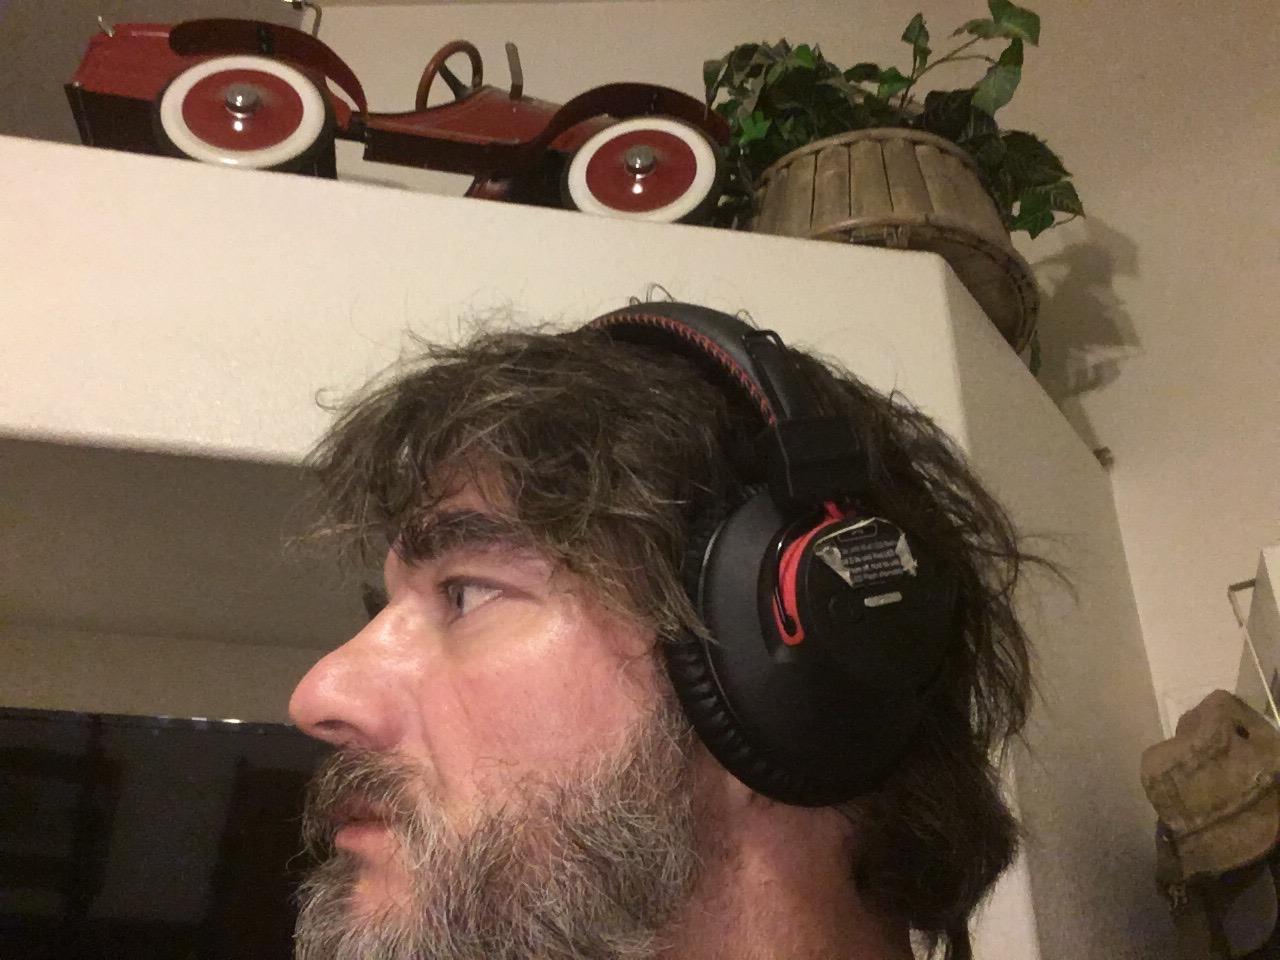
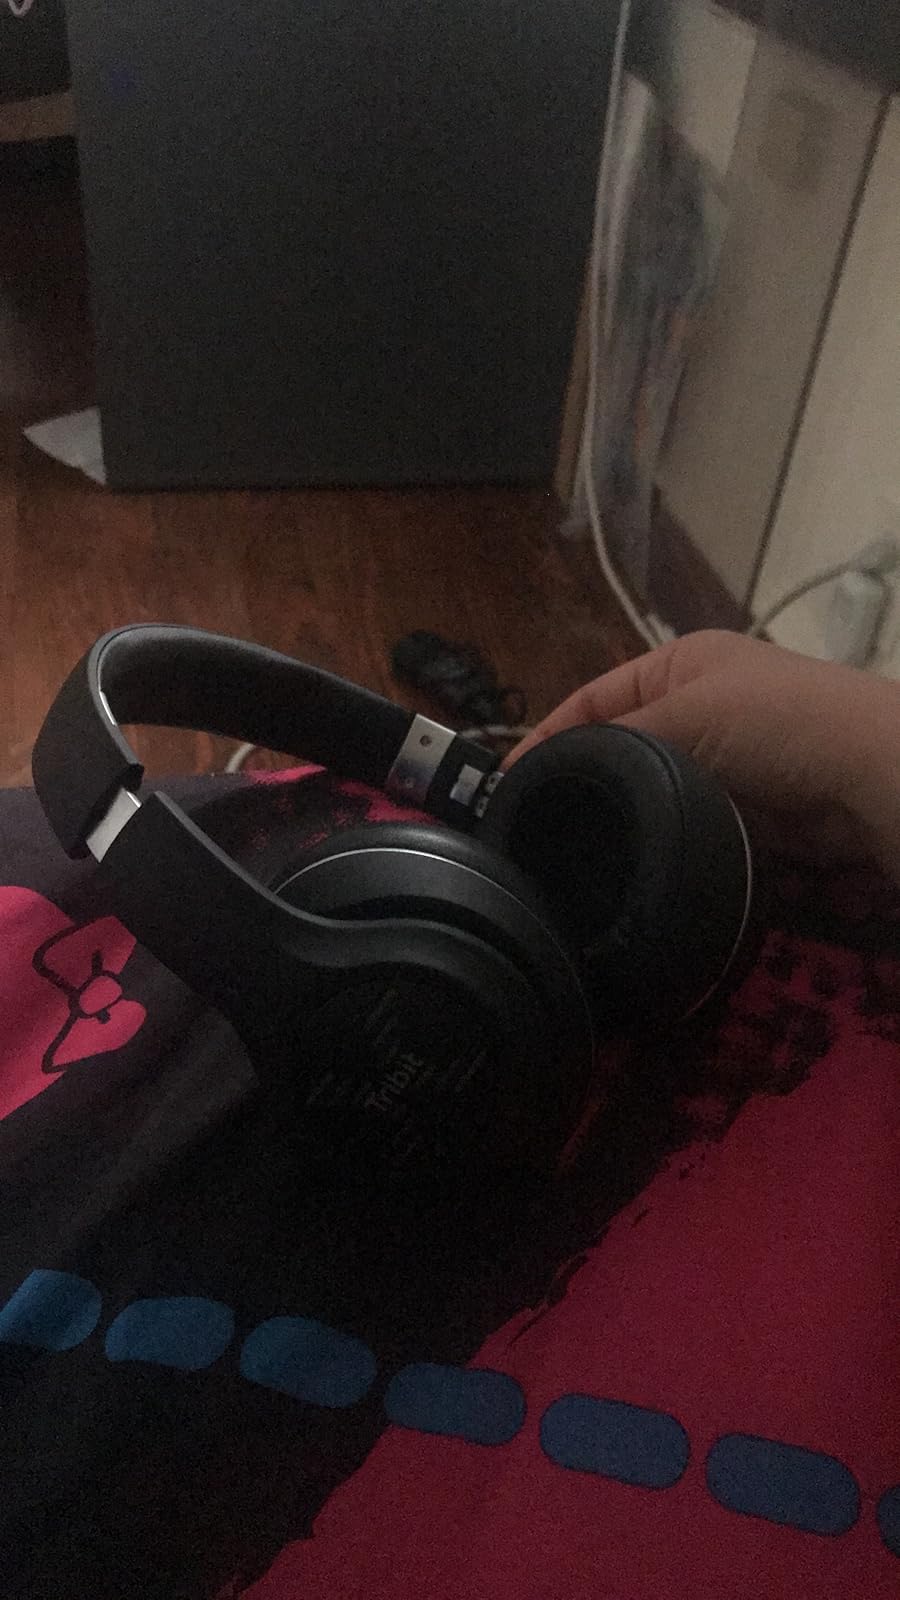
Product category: headphones
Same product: no